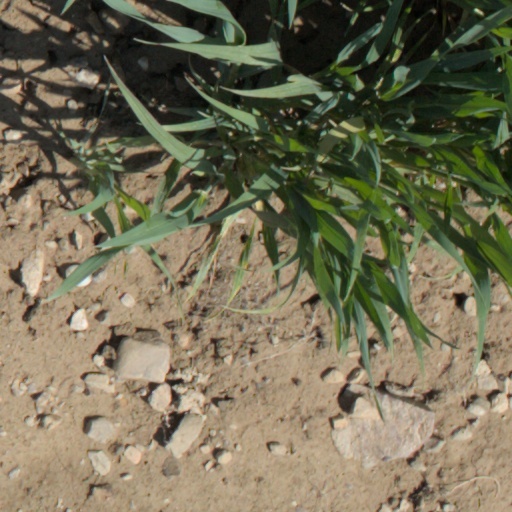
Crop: wheat